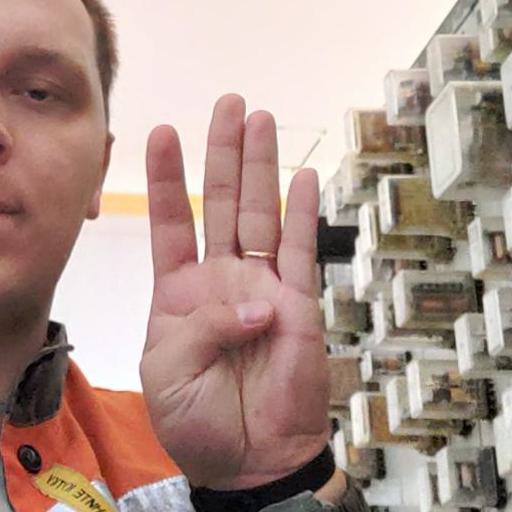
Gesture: four